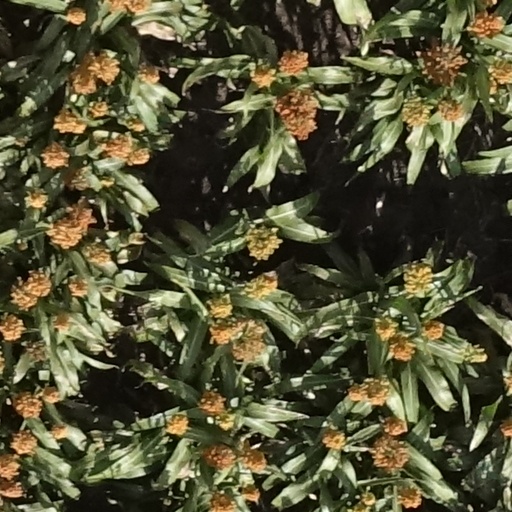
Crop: sorghum